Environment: real
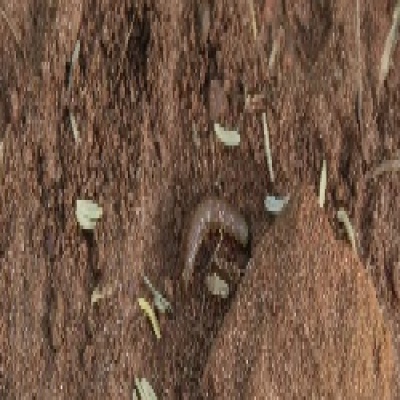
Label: fall_armyworm